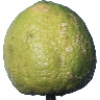
Label: Limes 1